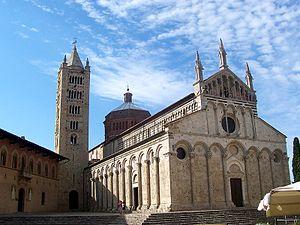
Le diocèse de Massa Marittima-Piombino est un diocèse de l'Église catholique en Italie, suffragant de l'archidiocèse de Sienne-Colle di Val d'Elsa-Montalcino et appartenant à la région ecclésiastique de Toscane.